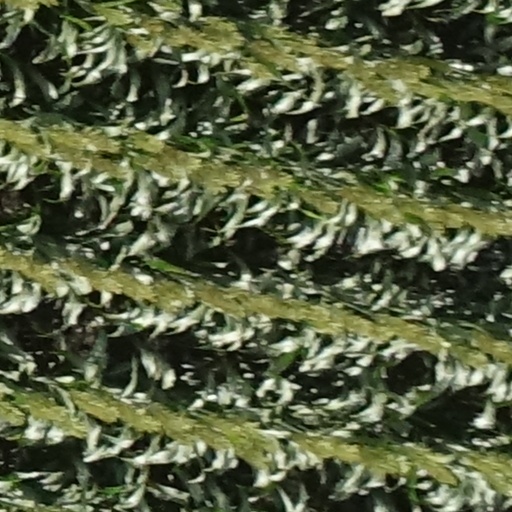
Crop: sorghum